Chandigarh

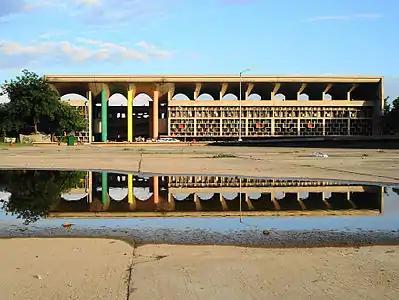
Punjab and Haryana High Court by Le Corbusier

Article 239 of the Constitution of India provides for the administration of the Union Territories by the President through an administrator. Since 1984 the Governor of Punjab has served concurrently as the administrator of Chandigarh. Gulab Chand Kataria has been the administrator of the union territory since 27 July 2024.